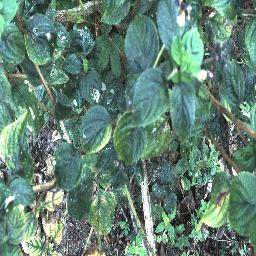
Label: lantana